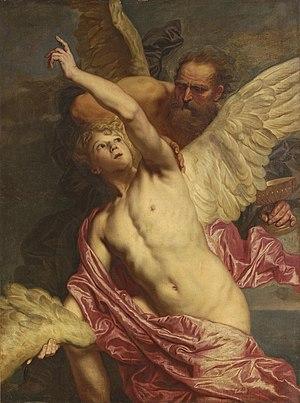
Dédale est un personnage de la mythologie grecque. Cet Athénien était un descendant de la famille royale issue d'Érichthonios. Il est principalement connu pour être un inventeur, un sculpteur, un architecte, un forgeron dont le talent était exceptionnel. Il est loué par beaucoup d’auteurs, latins et grecs pour son génie esthétique et ingéniosité technique. Son œuvre la plus célèbre est le labyrinthe qui a abrité le Minotaure et le nom commun « dédale » en est issu par antonomase.